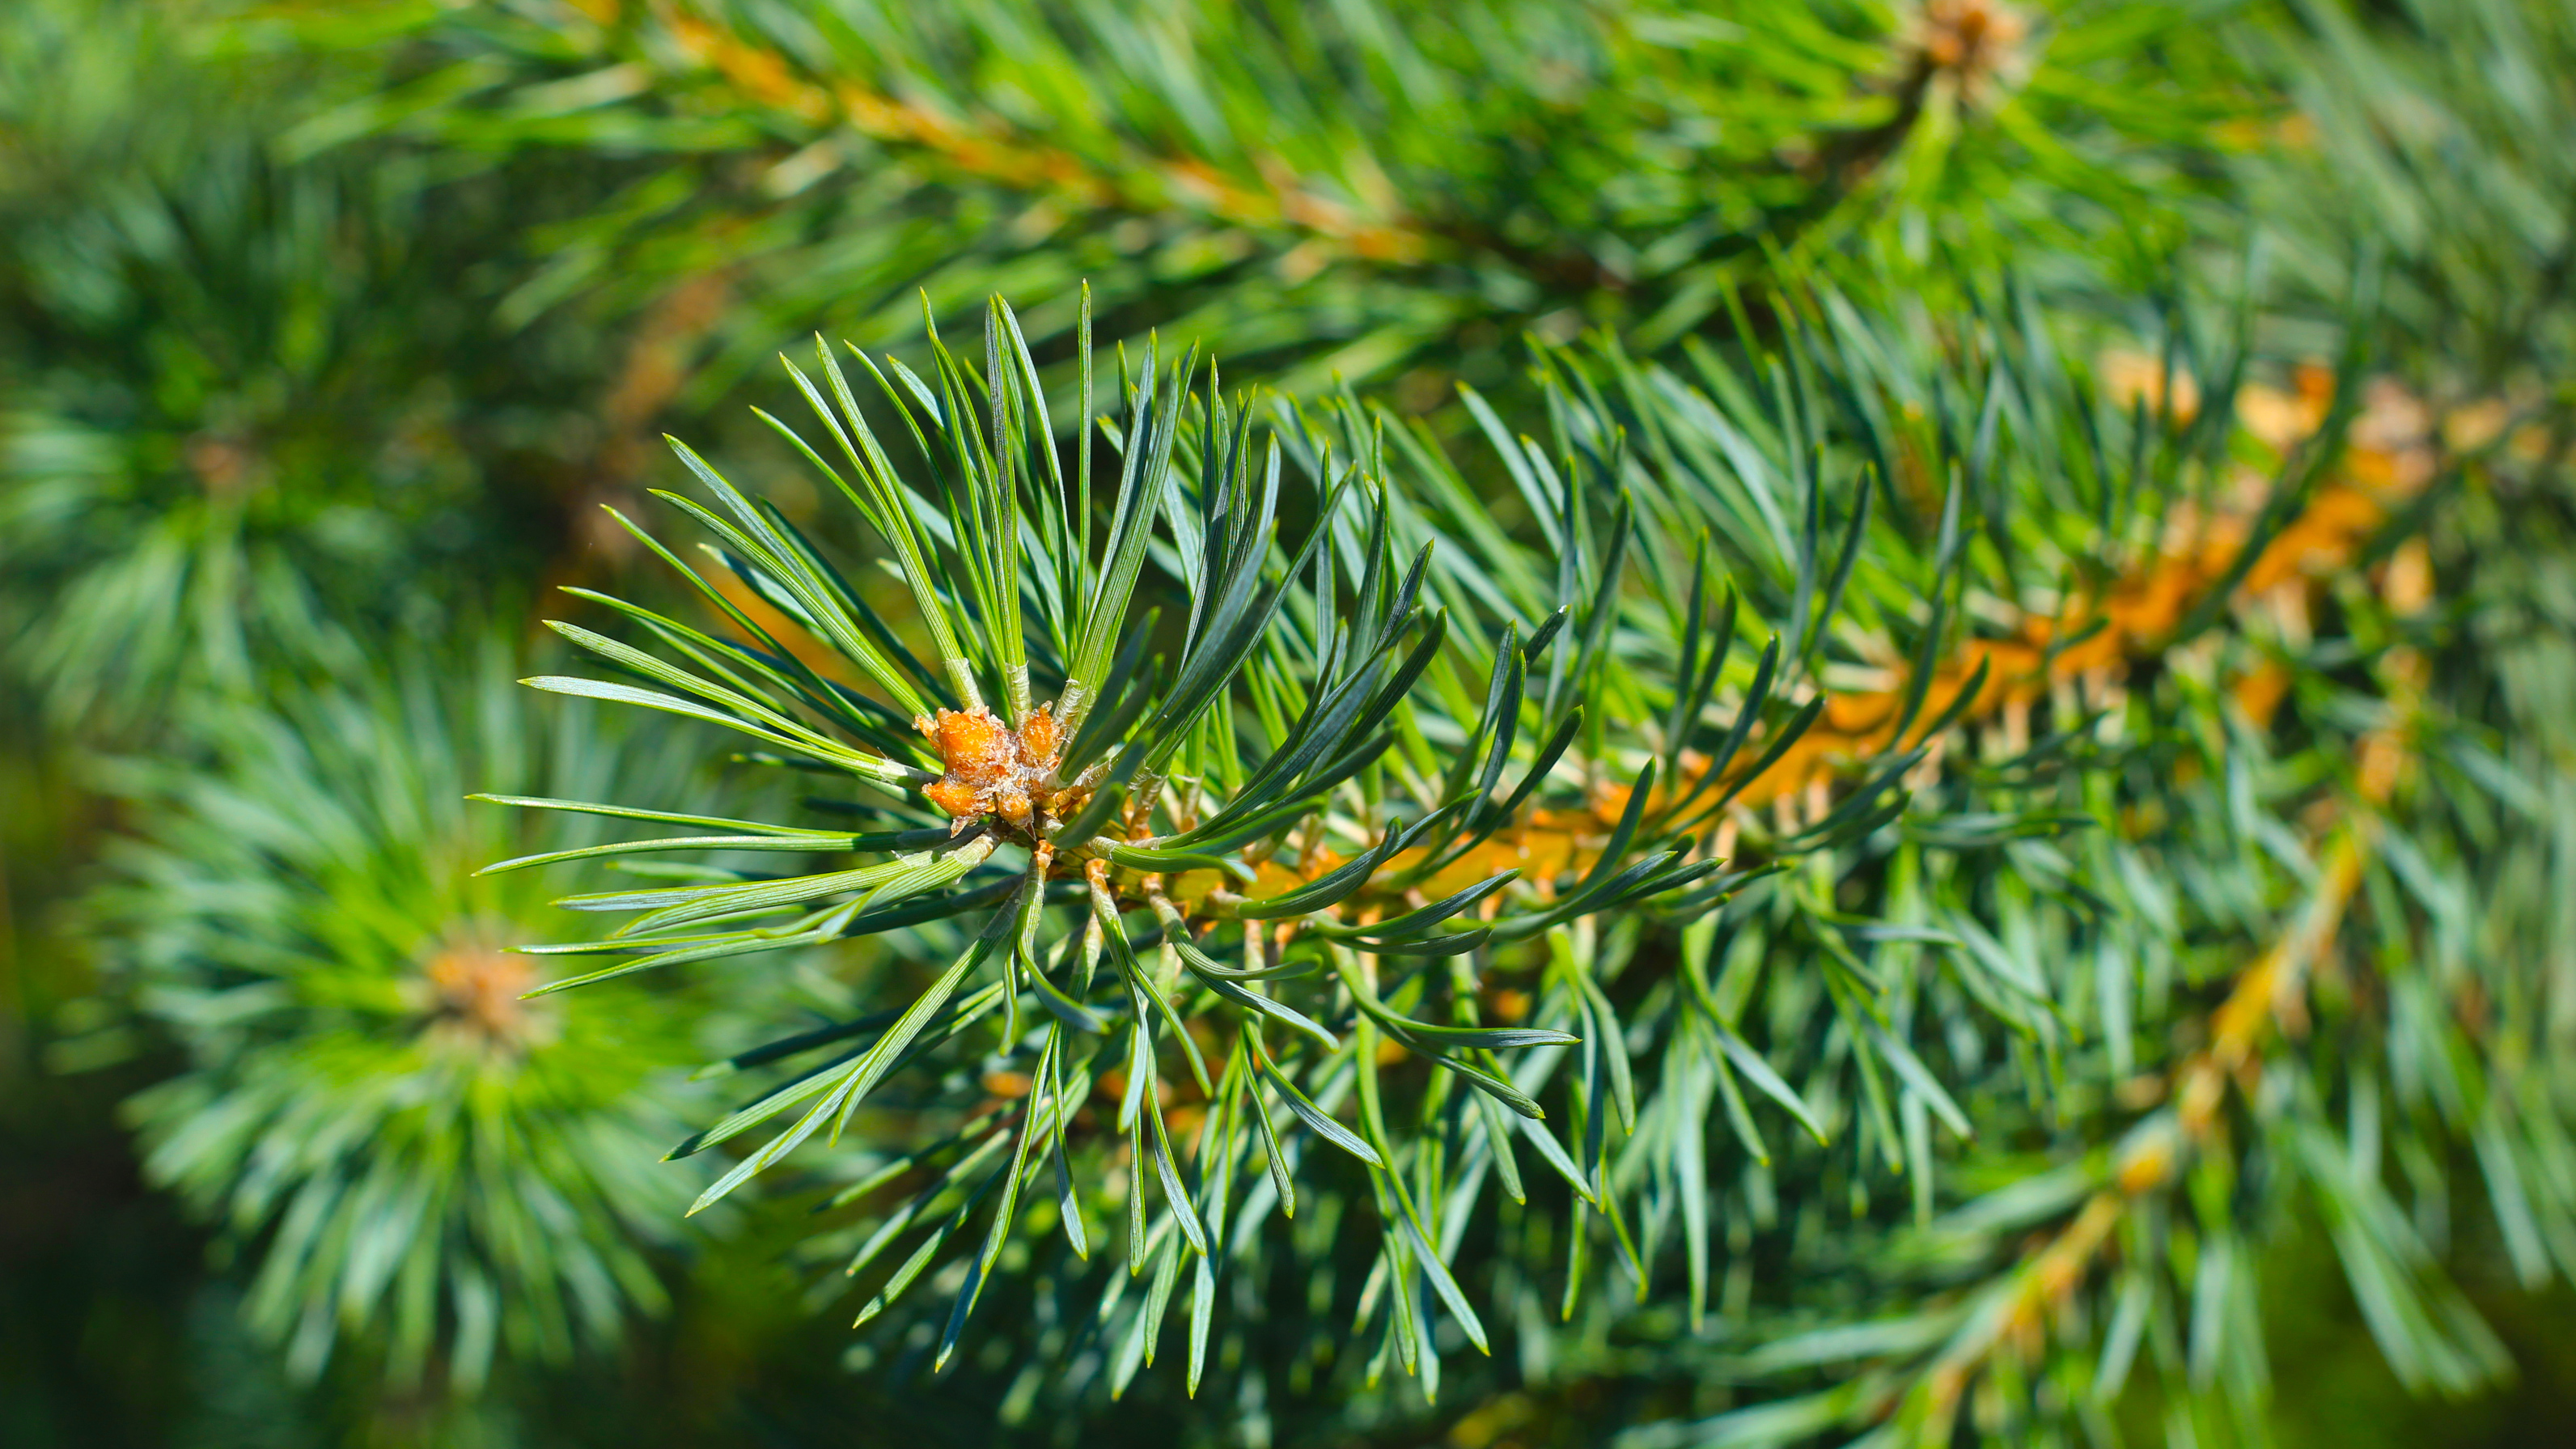
pine, twig, green, plant, larch, branch, tree, terrestrial plant, evergreen, natural material, shortstraw pine, flowering plant, grass, yew family, conifer, vascular plant, Two needle pinyon pine, macro photography, western yellow pine, plant stem, Canadian fir, white pine, fir, freezing, pine family, American pitch pine, spruce fir forest, spruce, Yellow fir, forest